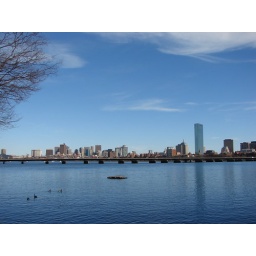
True color picture of the Charles River in Boston, MA. The sky and river was such a pretty blue.